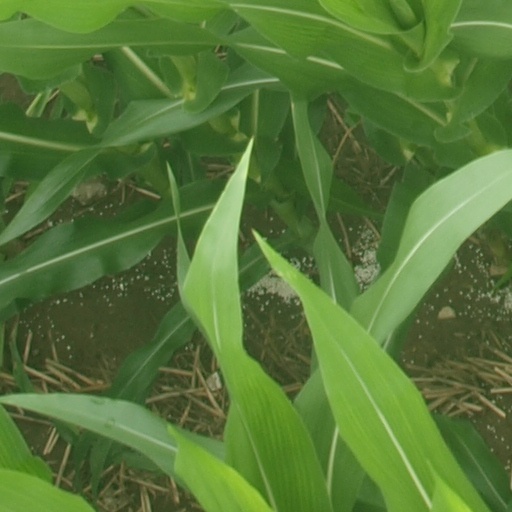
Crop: maize; corn